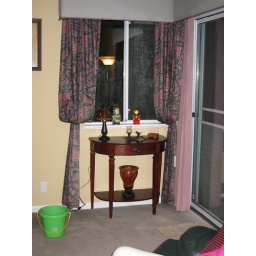
New table by the window